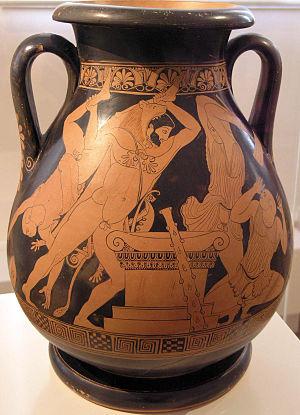
Le terme pharaon sert à désigner les rois et reines de l'Égypte antique. Les noms de 345 pharaons nous sont parvenus grâce à de multiples attestations dont des listes royales compilées par les scribes égyptiens. Ces souverains se sont succédé sur une période de plus de trois millénaires entre -3150 et -30. Depuis les Ægyptiaca de Manéthon, historien et grand-prêtre d'Héliopolis au -IIIᵉ siècle, cette longue période est divisée en trente dynasties depuis l'unification du royaume par le mythique Narmer-Ménès et jusqu'à la disparition de Nectanébo II en -343, le dernier pharaon d'une Égypte indépendante. Après lui se succèdent deux dynasties étrangères, la XXXIᵉ dynastie des empereurs perses achéménides et la dynastie des Ptolémées d'origine macédonienne. L'archéologie a aussi permis de distinguer une dynastie archaïque, antérieure à la première, la dynastie égyptienne zéro.
Dans la mythologie grecque, Busiris ou Bousiris est un roi d'Égypte, fils de Poséidon et père d'Amphidamas. Sa mère varie selon les auteurs : Lysianassa, Anippé ou Libye.
Le musée national archéologique d’Athènes est le principal musée archéologique de Grèce. Il dépend directement du Directorat général des antiquités rattaché au ministère grec de la Culture. Il est dirigé par Georgios Kakavas. Il possède l’une des plus vastes collections d’antiquités grecques au monde. Il abrite plus de 20 000 objets datant de la préhistoire à la fin de l'Antiquité venus de l'ensemble de la Grèce.